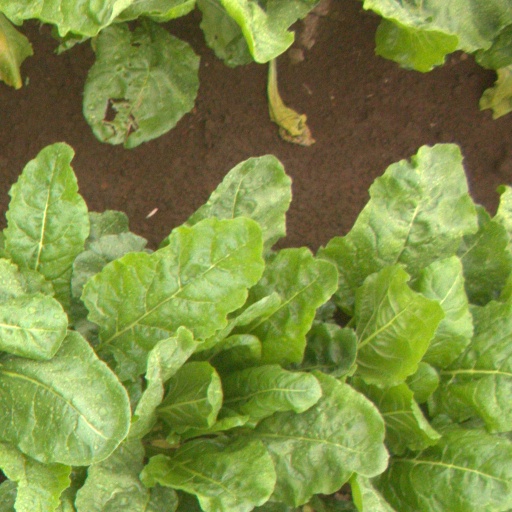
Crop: sugar beet